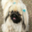
Label: dog